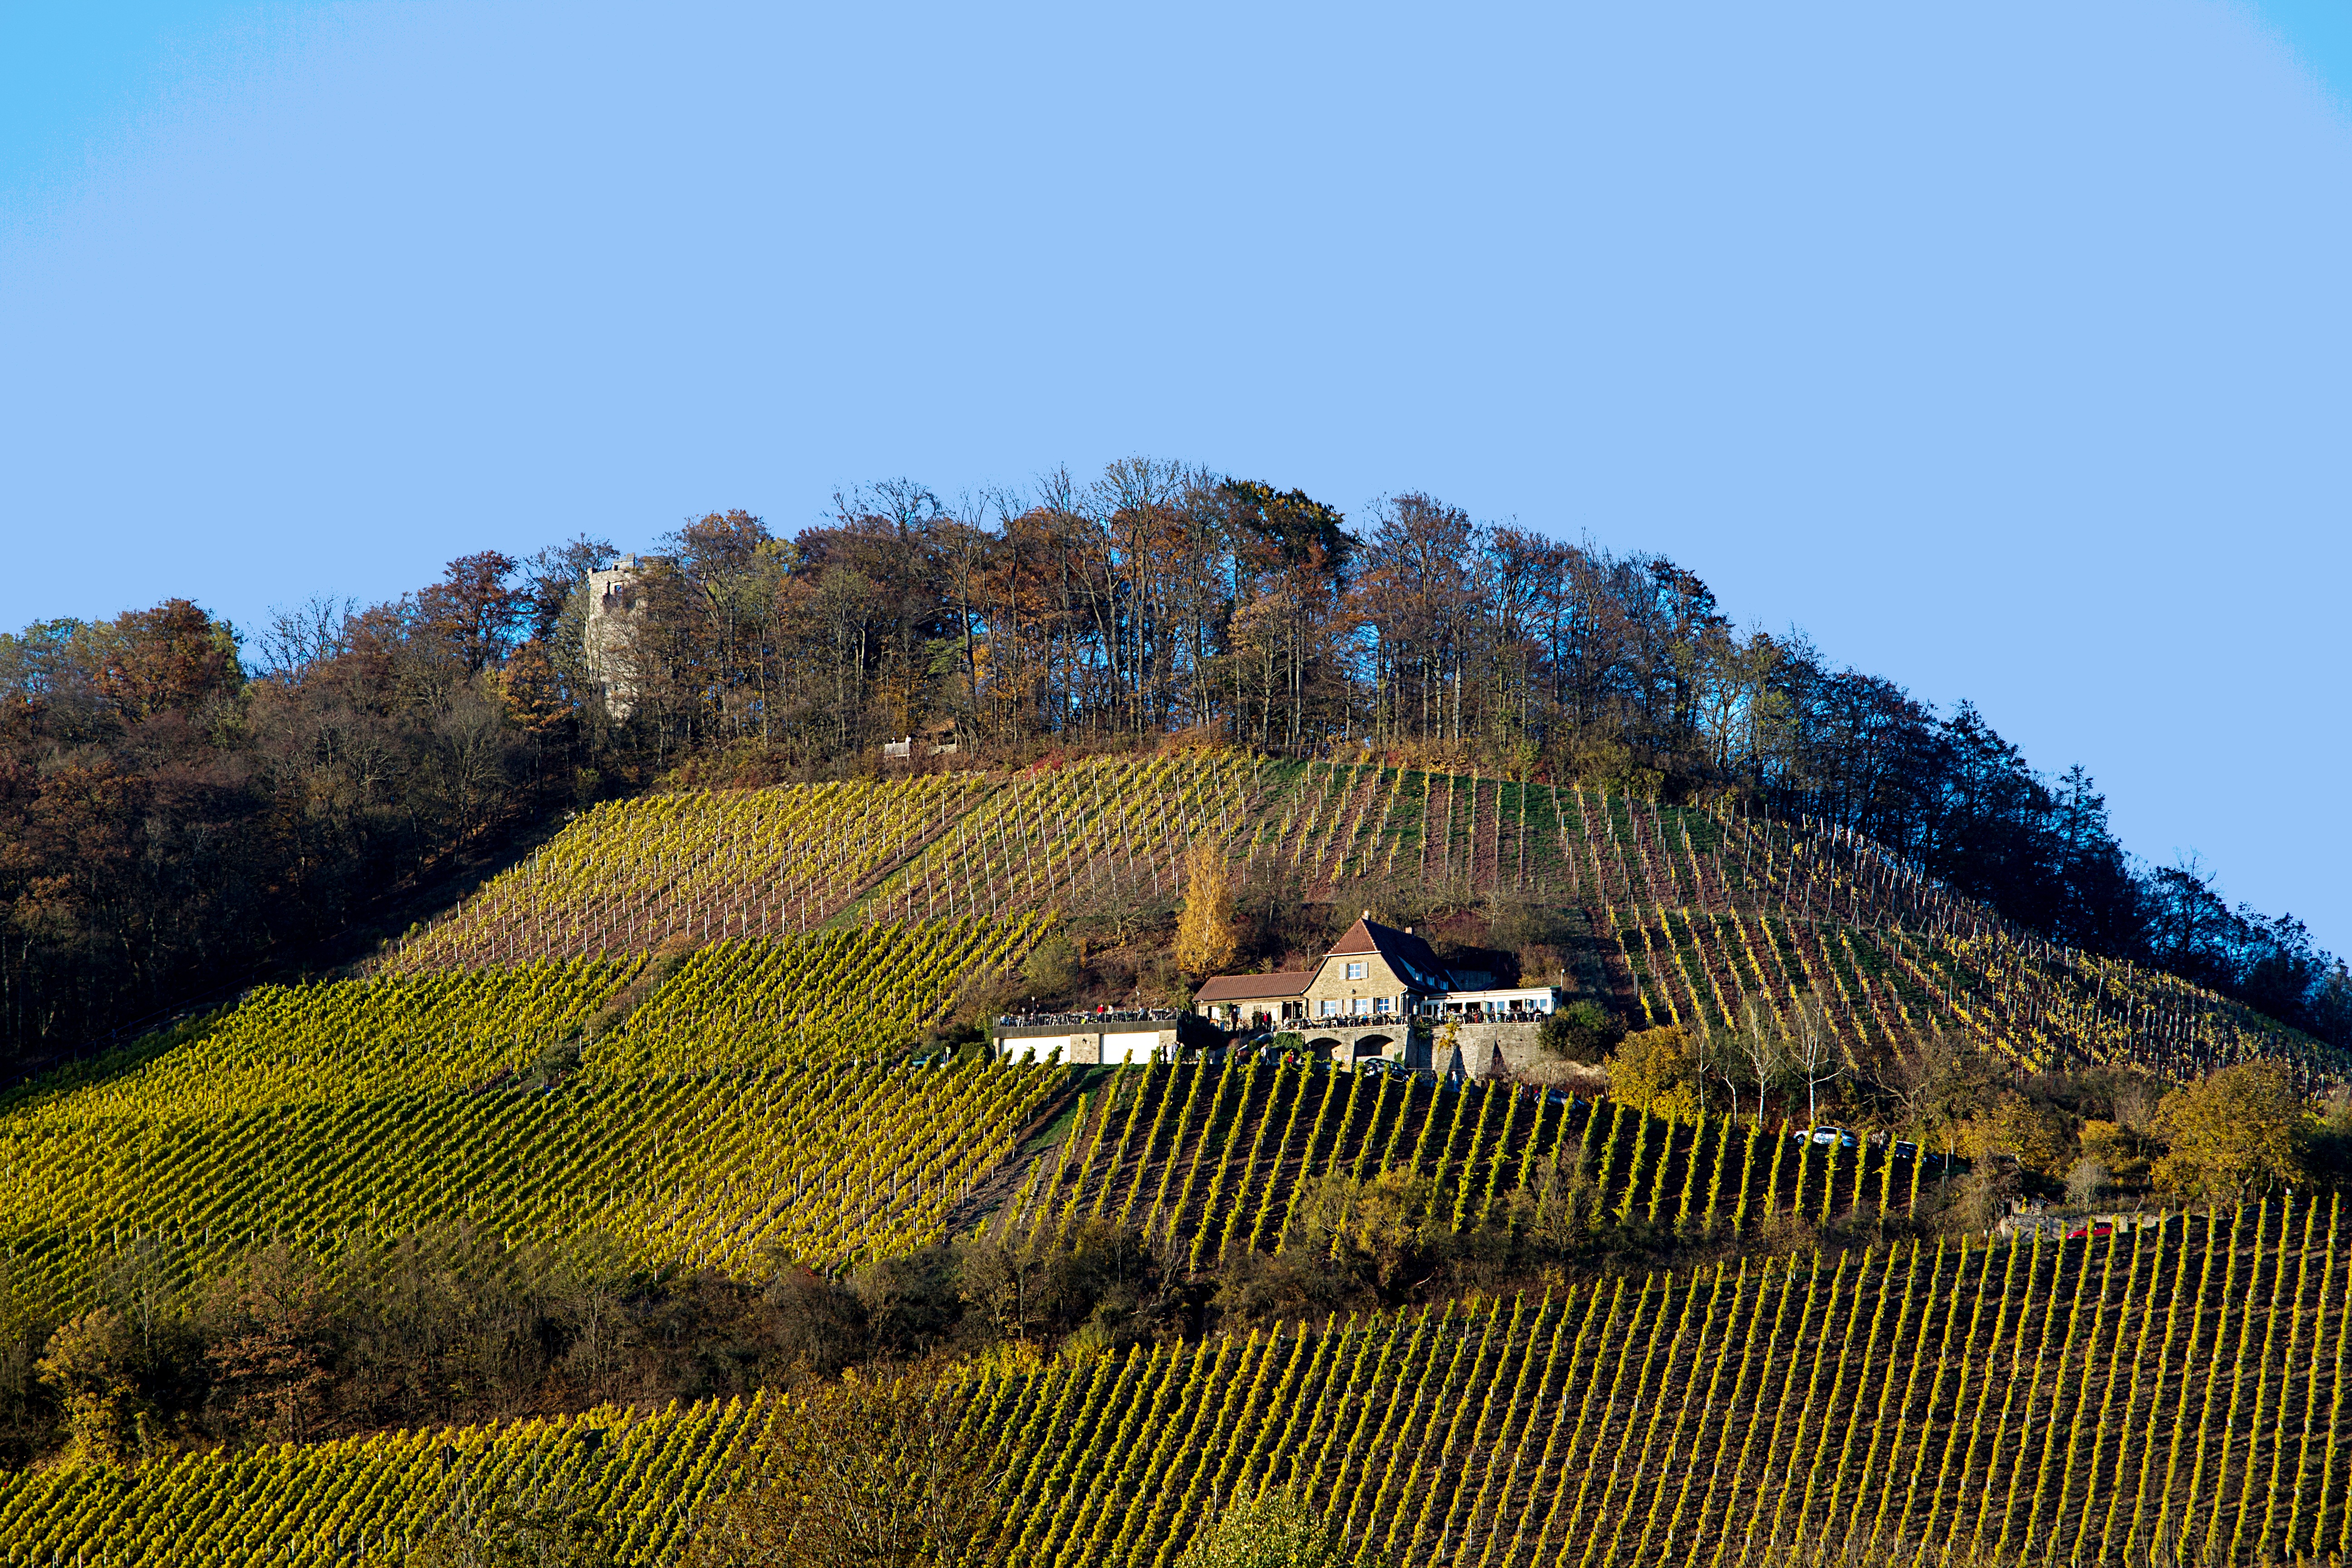
landscape, tree, mountain, plant, sky, vine, vineyard, field, farm, leaf, hill, flower, valley, autumn, agriculture, golden hour, autumn mood, gold, plateau, fall color, ecosystem, golden autumn, autumn colours, vine leaves, rural area, aerial photography, mountainous landforms, stoll burg, handthal